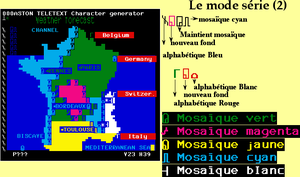
Le Vidéotex est un service de télécommunications permettant l'envoi de pages composées de textes et de graphismes simples à un utilisateur en réponse à une requête de ce dernier. Ces pages sont destinées à être visualisées sur un écran cathodique, par exemple sur une télévision ou tout autre écran au format de la télévision. Le Minitel français est le terminal adapté à ce service. Le nom du terminal a fini par être utilisé, dans le langage courant, comme nom générique du service et est donc en français devenu synonyme de Vidéotex. Le service utilise une norme de communication basée sur une syntaxe de description des pages. Le service Télétel utilise la norme Antiope